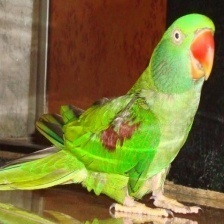
Species: ALEXANDRINE PARAKEET
Scientific name: PSITTACULA EUPATRIA